Mexico

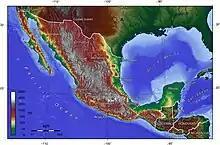
Topographic map of Mexico

In 1916, the winners of the Mexican revolution met at a constitutional convention to draft the Constitution of 1917, which was ratified in February 1917. The Constitution empowered the government to expropriate resources including land, gave rights to labor, and strengthened anticlerical provisions of the 1857 Constitution. With amendments, it remains the governing document of Mexico. It is estimated that the revolutionary war killed 900,000 people out of Mexico's 15 million population at the time. Consolidating power, President Carranza had peasant leader Emiliano Zapata assassinated in 1919. Carranza had gained the support of the peasantry during the Revolution, but once in power, he did little to institute land reform, which had motivated many to fight in the Revolution. Carranza returned some confiscated land to their original owners. President Carranza's best general, Obregón, served briefly in his administration but returned to his home state of Sonora to position himself to run in the 1920 presidential election. Since Carranza could not run for re-election, he chose a civilian to succeed him, intending to remain the power behind the presidency. Obregón and two other Sonoran revolutionary generals drew up the Plan of Agua Prieta, overthrowing Carranza, who died fleeing Mexico City in 1920. General Adolfo de la Huerta became interim president, followed by the election of General Álvaro Obregón.